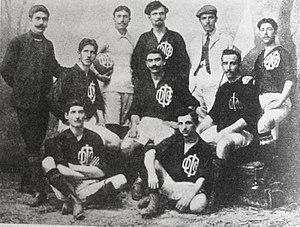
Le football dans l'Empire ottoman était le sport le plus populaire et dont la pratique est la plus répandue.